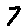
Label: 7